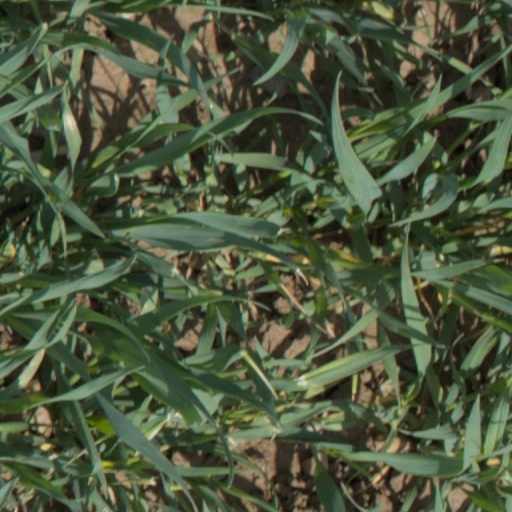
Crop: wheat